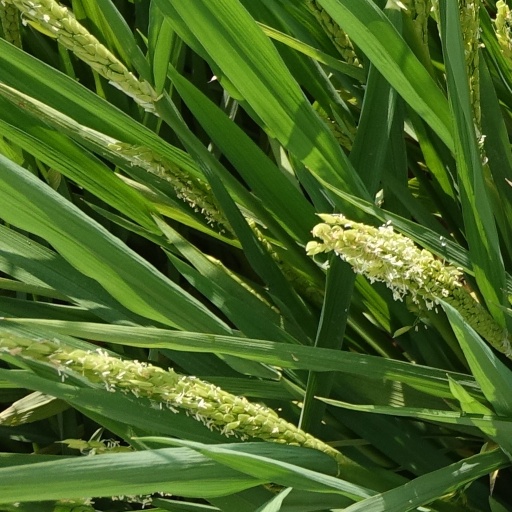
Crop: rice